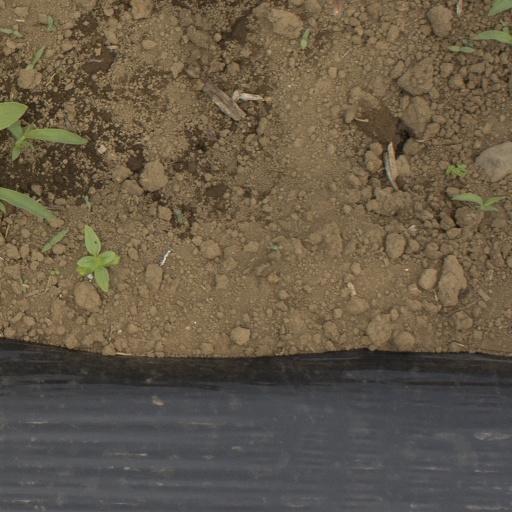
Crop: Jerusalem artichoke